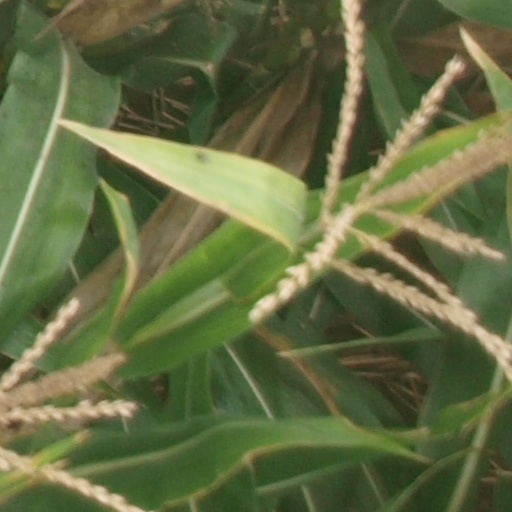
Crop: maize; corn